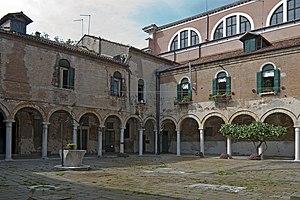
L'ancien Palazzo Patriarcale de la Basilique de San Pietro di Castello, Venise
La basilique San Pietro di Castello est une église catholique de Venise, en Italie. Située dans le quartier de Castello et plus particulièrement sur l'ile de San Pietro, derrière le bassin de l’arsenal. L’île de San Pietro est très éloignée du centre de Venise, et au fur et à mesure que le promeneur se rapproche, il y a de moins en moins de palais et les églises deviennent modestes. La basilique et ses alentours sont classés par l'UNESCO au Patrimoine mondial.